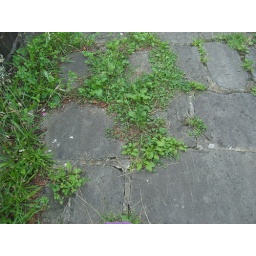
grass in the rocks